Timothy Bond (professor)

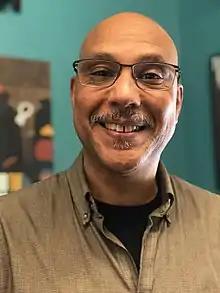
Tim Bond

Timothy Bond is the Artistic Director of the Oregon Shakespeare Festival as of September 1, 2023. His previous role was as the Head of the Professional Actor Training Program and professor at the University of Washington School of Drama.